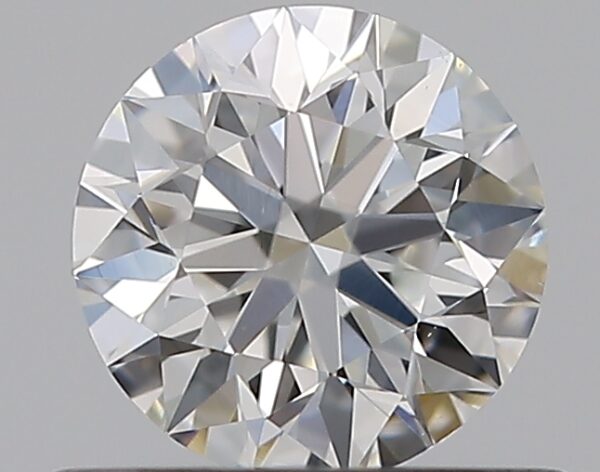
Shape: round
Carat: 0.51
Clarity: VS1
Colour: F
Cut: EX
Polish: EX
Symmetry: EX
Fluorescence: N
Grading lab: GIA
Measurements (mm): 5.08 x 5.1 x 3.19